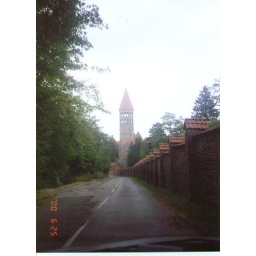
Unknown name castle on top of a mountain in Luxembourg.